West Timor

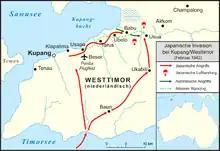
Japanese Invasion of Kupang (1942)

During the Second World War, Timor was occupied by the Japanese Imperial army. On the night of 19‒20 February 1942, Japanese units landed at Kupang and brought almost all of West Timor under their control by the end of the month during the Battle of Timor. The Japanese did not officially surrender in West Timor until 11 September 1945 at a ceremony on the Australian HMAS Moresby. Upon Indonesian independence, West Timor became part of the new Republic of Indonesia.